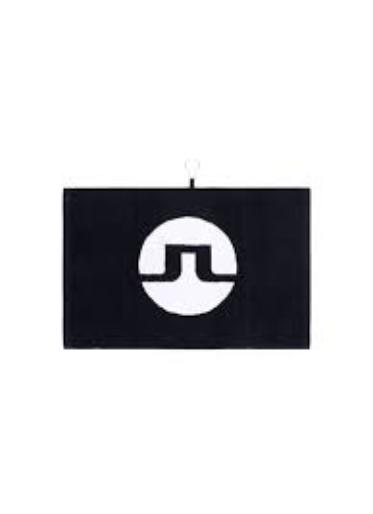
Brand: jlindeberg-2
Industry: Clothes